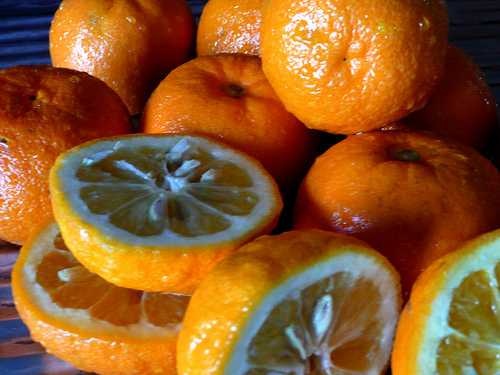
Label: Orange